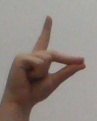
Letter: ta